Pinocchio (2014 TV series)

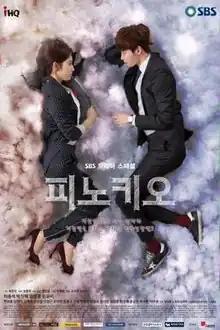
Promotional poster

Pinocchio is a 2014–2015 South Korean television series starring Lee Jong-suk, Park Shin-hye, Kim Young-kwang, and Lee Yu-bi. With 20 episodes, the show aired on SBS from 12 November 2014 to 15 January 2015.